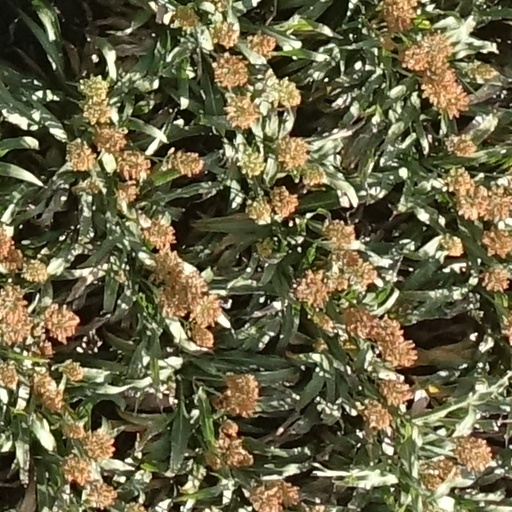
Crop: sorghum